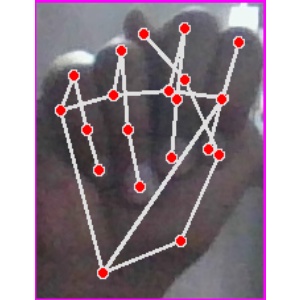
अक्षर: न